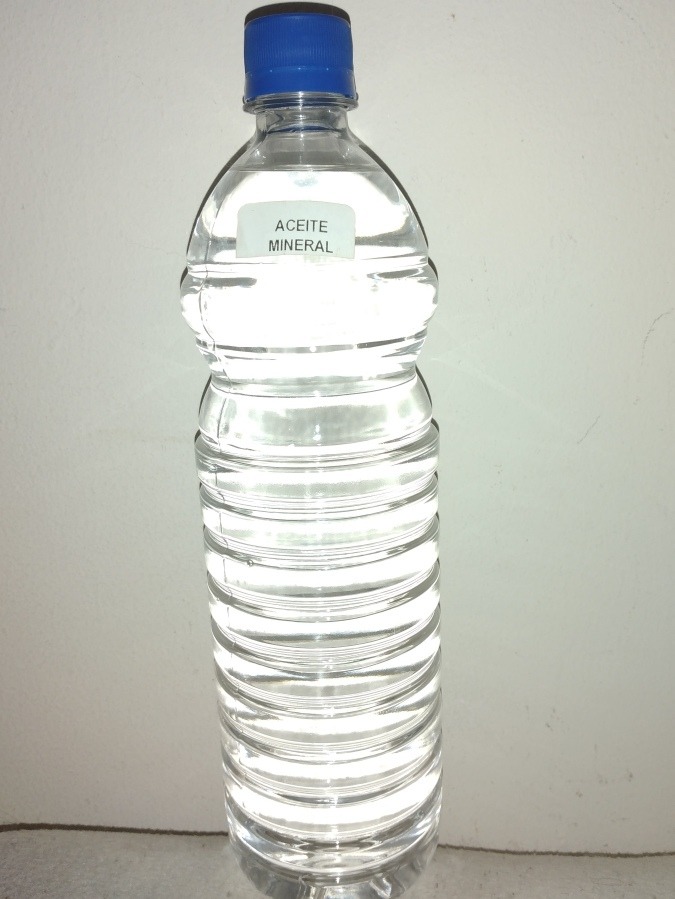
Waste category: plastic